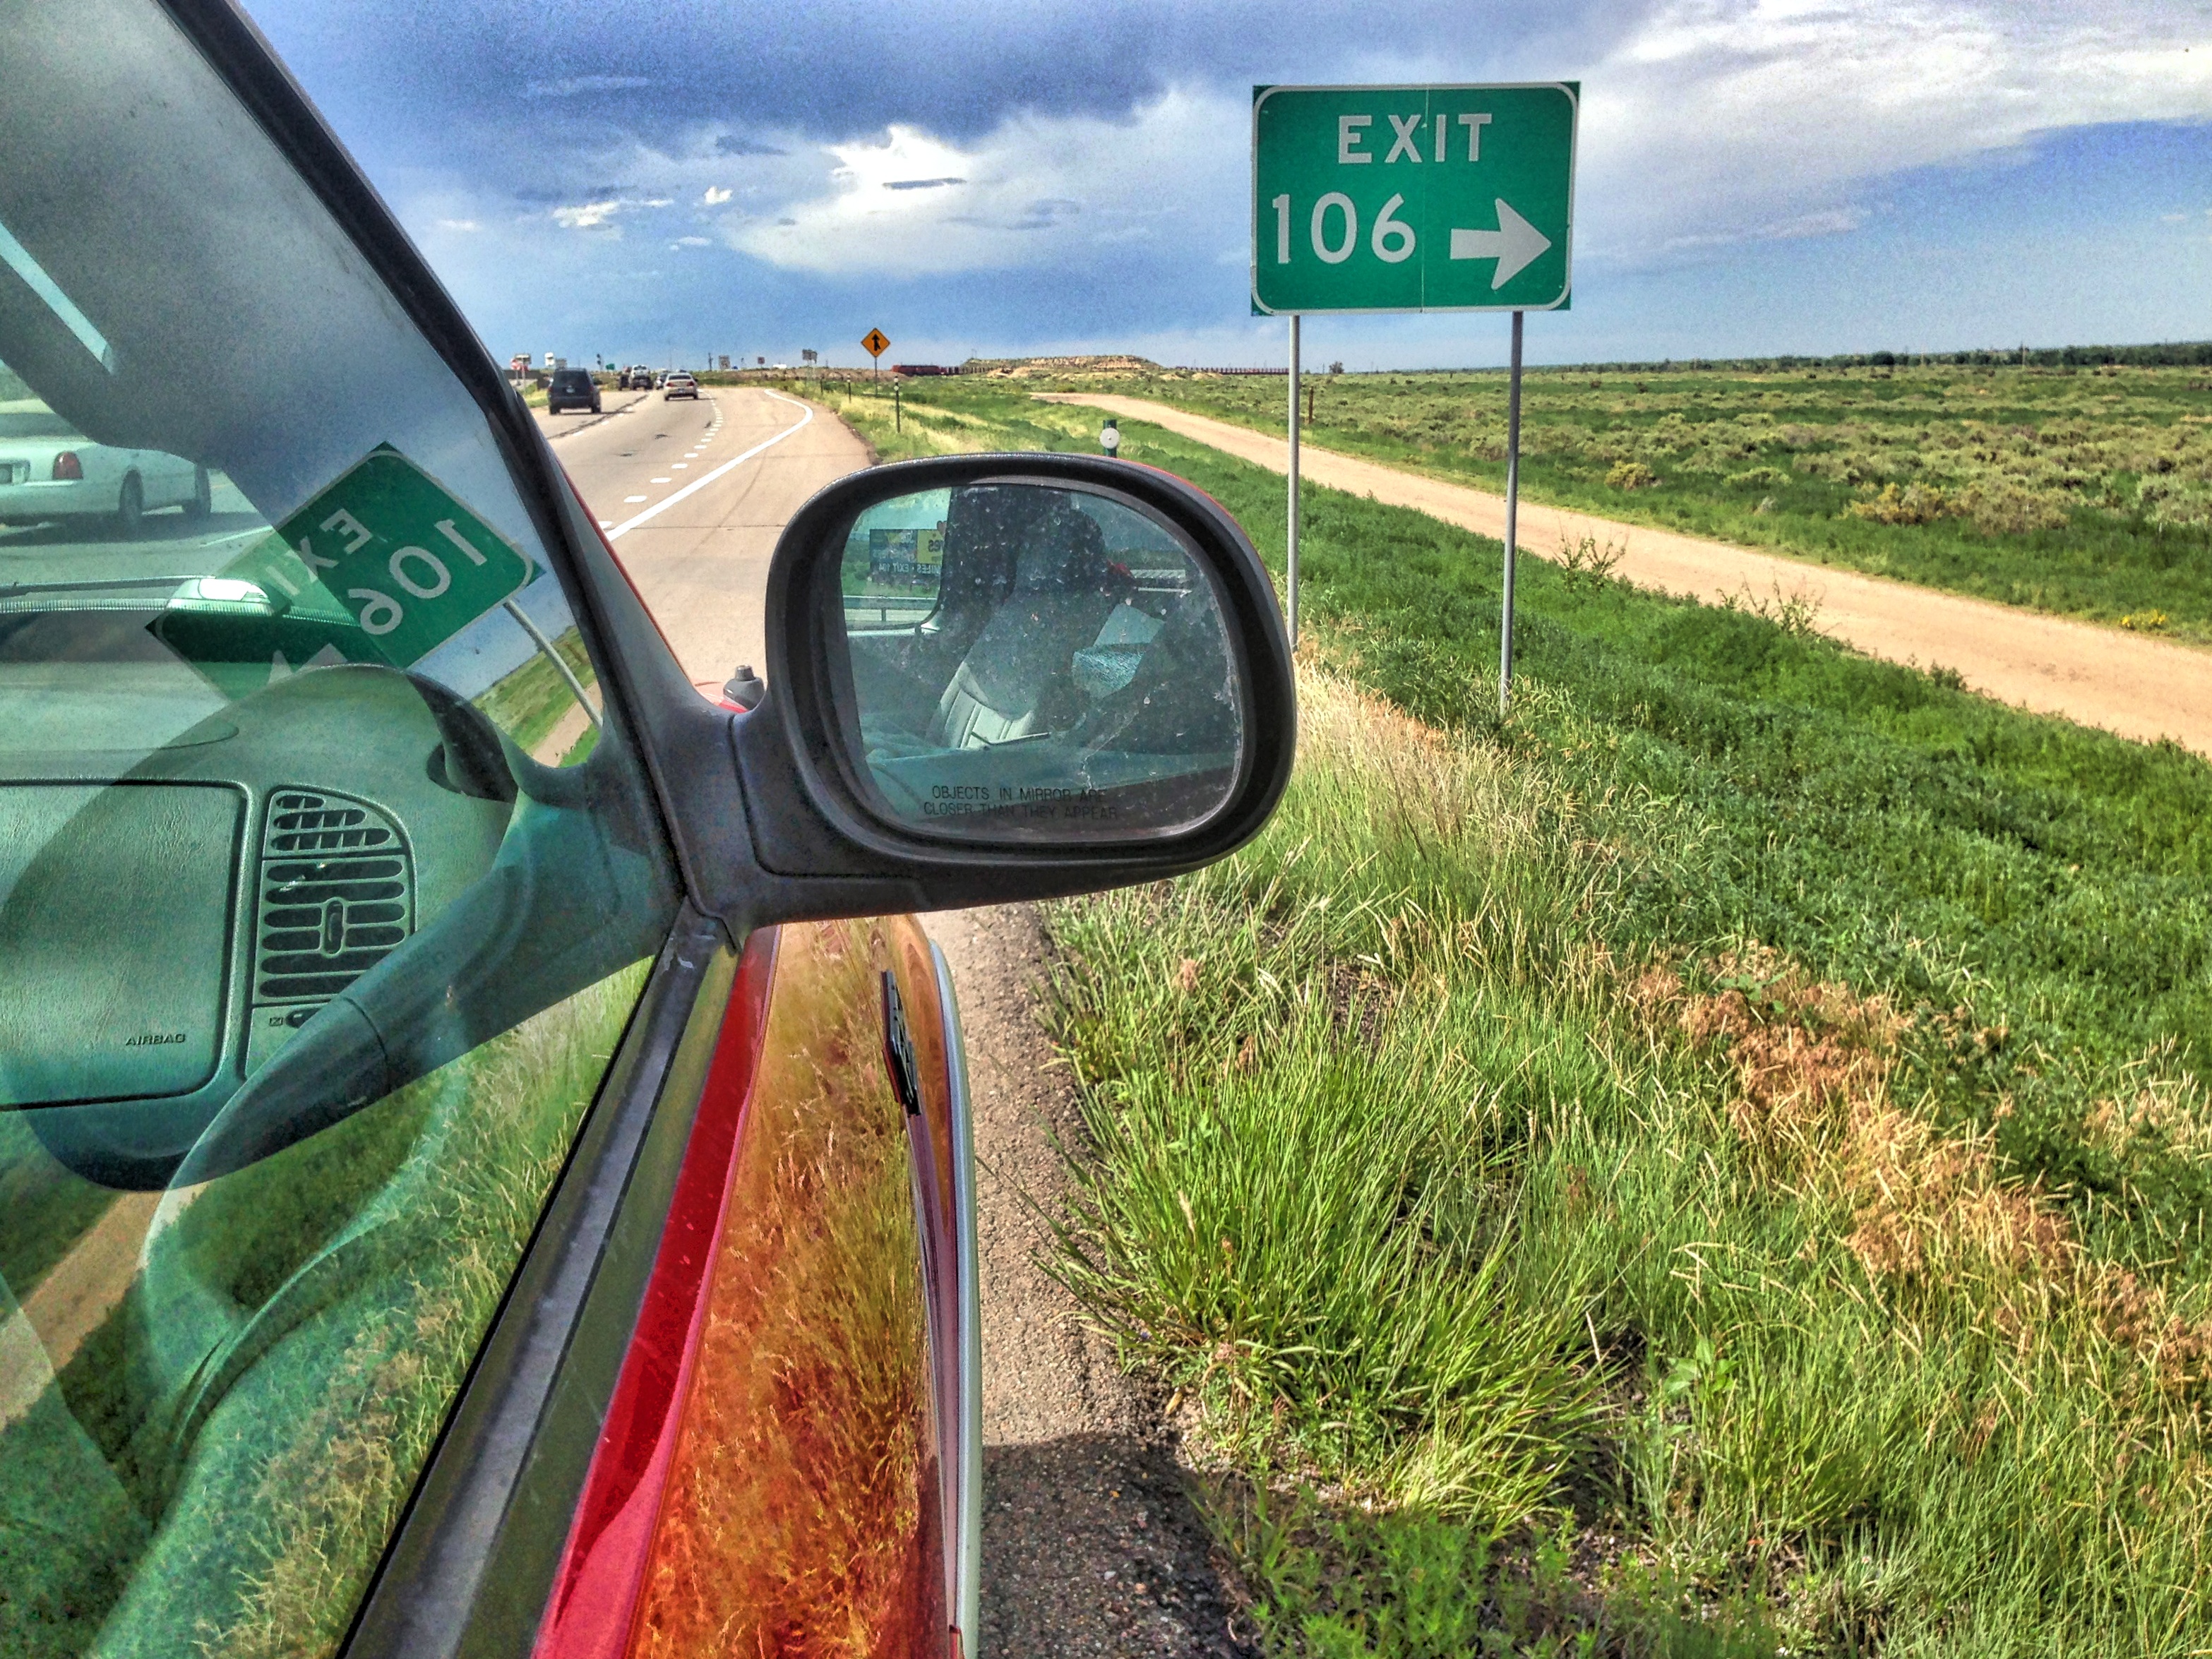
window, wind, driving, transport, vehicle, road trip, hdr, ds106, 106, 2015365, automotive exterior